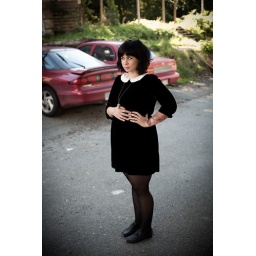
plus random ugly red cars in the bg.